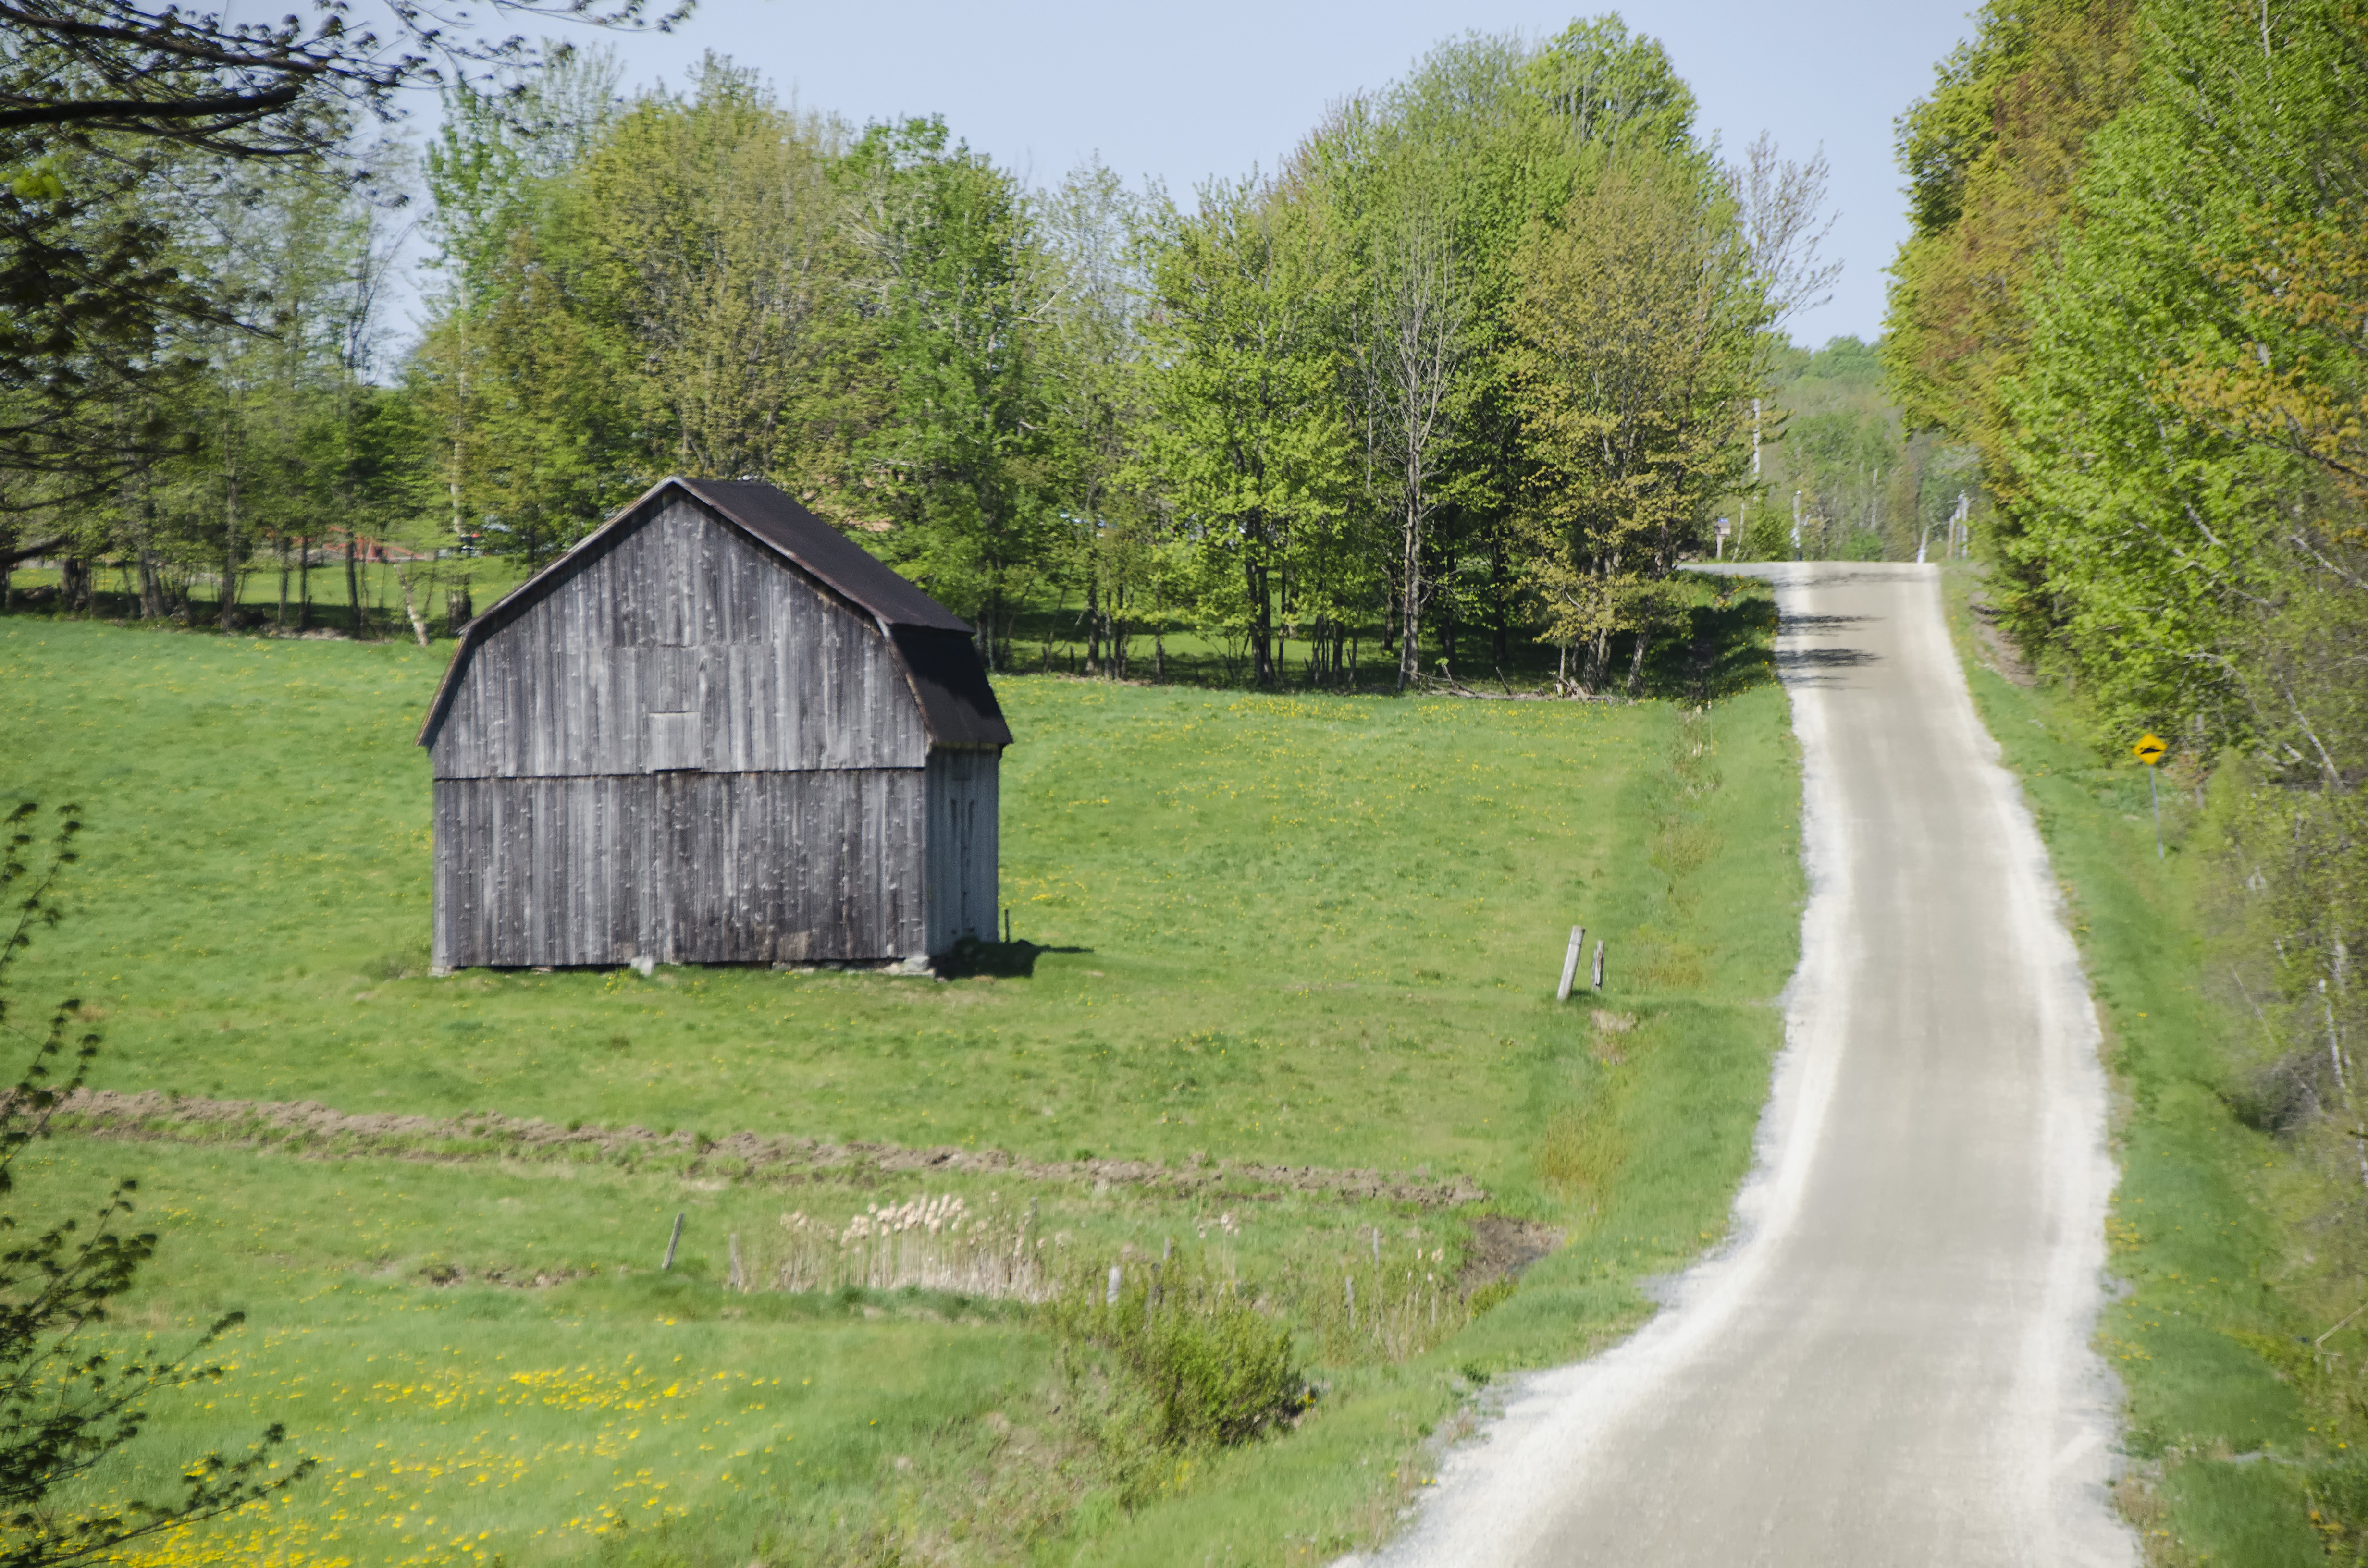
nature, farm, meadow, waterway, canada, quebec, sherbrooke, rural area